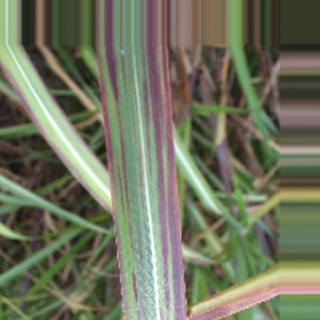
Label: sugarcane_bacterial_blight